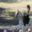
Label: horse